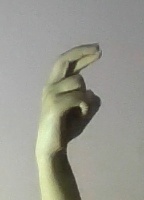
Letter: zay